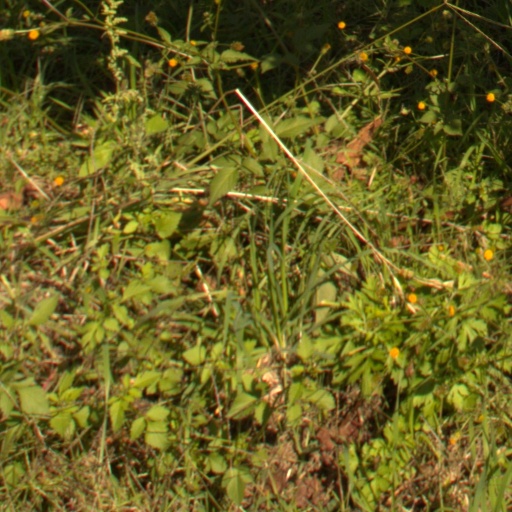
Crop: grape